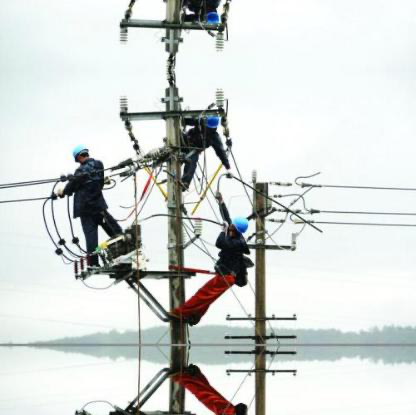
Objects in the image:
label: helmet
label: helmet
label: helmet
label: helmet